Huteng

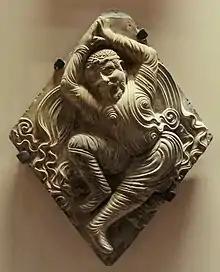
Sogdian "Huteng" dancer, , Anyang, Henan, China, Tang dynasty, 7th century.

Huteng (also 胡腾舞, "Húténgwǔ", "Dance of the Nomadic leap") was the Chinese term for a type of dance that originated in Central Asia, especially among the Sogdians and the region of Tashkent (石國, Shíguó). The dance was well known during the Tang dynasty, and there are numerous depictions of it in works of art. The dance was characterized by spinning, leaps and backflips. The dancers would particularly make summersaults, first planting their feet firmly on the carpet, tilting their face upward and arching their body, then lift their arms and jump backward to the sound of flutes and the pipa.